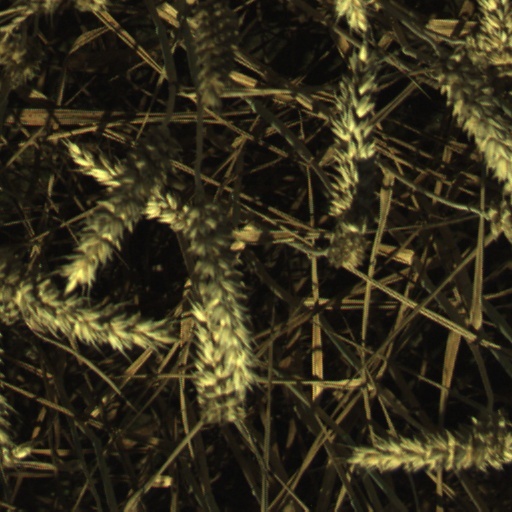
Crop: wheat